West Brothers Knitting Company

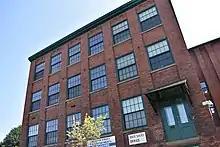
Angle of the West Brother's Knitting Company Building

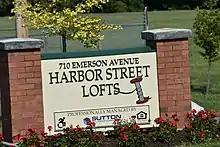
Sign of West Harbor Street Lofts

It was listed on the National Register of Historic Places in 2014.